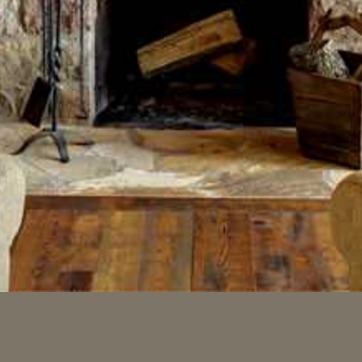
Material: stone